SECR P class

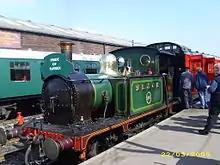
Preserved No. 753, painted in SECR green livery, on the Kent & East Sussex Railway

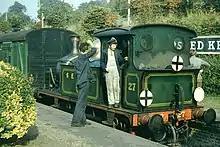
No. 27 at Horsted Keynes

The youngest member of the class, No. 323 "Bluebell" is one of the first two engines which worked passenger trains during the first year of the Bluebell Railway Preservation Society. It arrived at the Bluebell in 1960 and remained a stalwart in the Bluebell's locomotive fleet between 1960 and 1998 when it was withdrawn pending overhaul. During this time it also visited the East Somerset Railway for four years between 1980 and 1984.